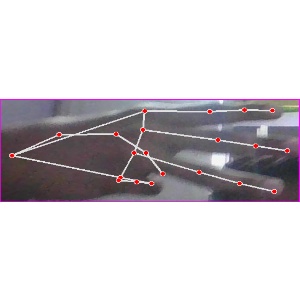
अक्षर: भ